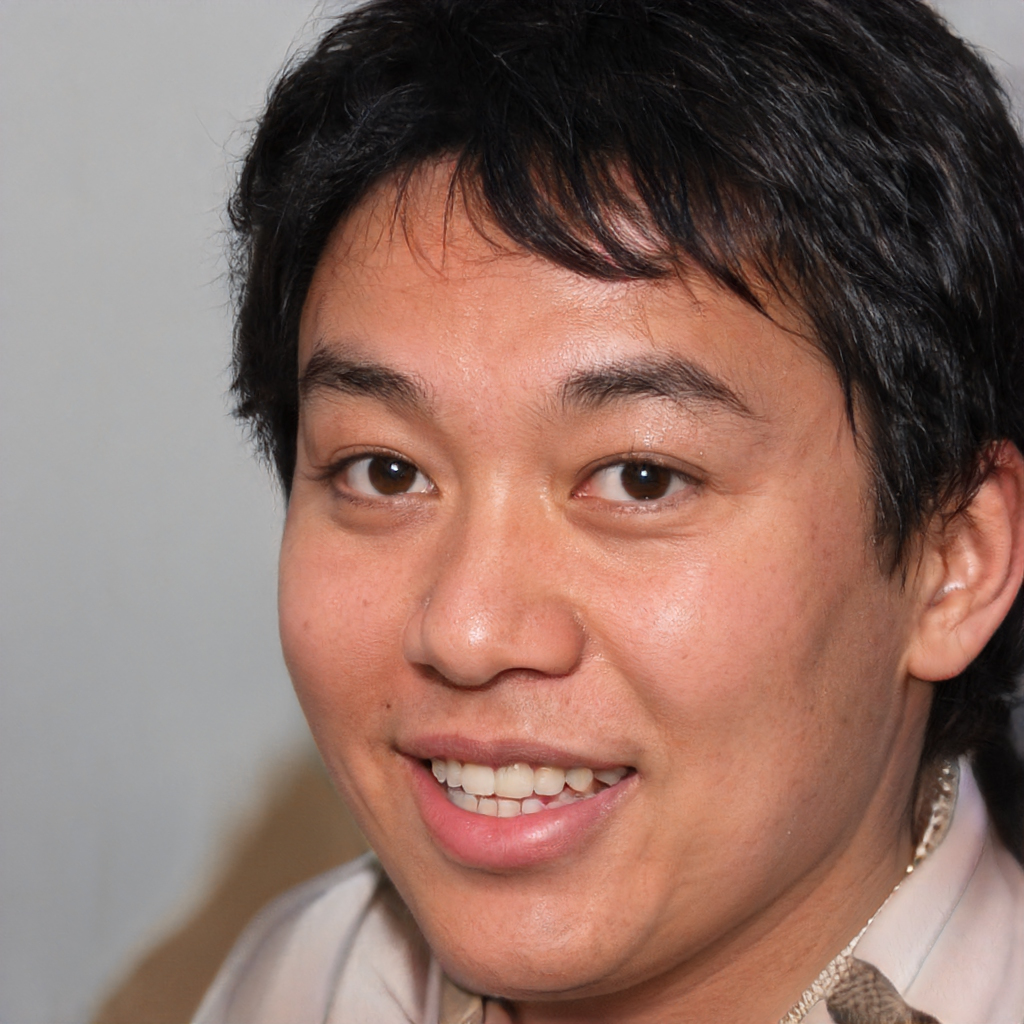
Gender: Male